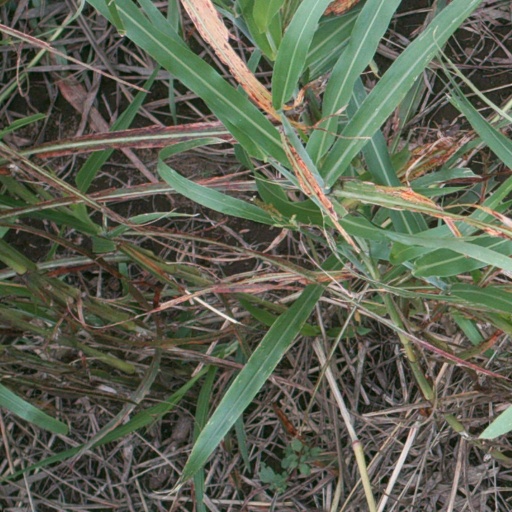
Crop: sorghum